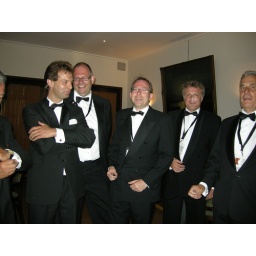
ontvangst door bestuur van vips in soos